Law enforcement in Japan

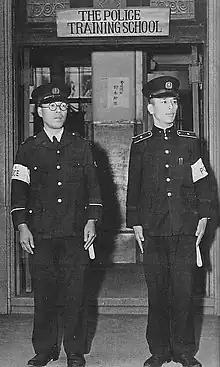
A pair of TMPD officers wearing newly-issued uniforms in 1946

When most of the occupation forces were transferred to Korea in 1950–51 with the Korean War, the 75,000 strong National Police Reserve (predecessor of the Japan Ground Self-Defense Force) was formed outside the Regular police organizations to back up the ordinary police during civil disturbances. And pressure mounted for a centralized system more compatible with Japanese political preferences. The 1947 Police Law was amended in 1951 to allow the municipal police of smaller communities to merge with the National Rural Police. Most chose this arrangement, and by 1954 only about 400 cities, towns, and villages still had their own police forces. Under the 1954 amended Police Law, a final restructuring created an even more centralized system in which local forces were organized by prefectures under a National Police Agency.